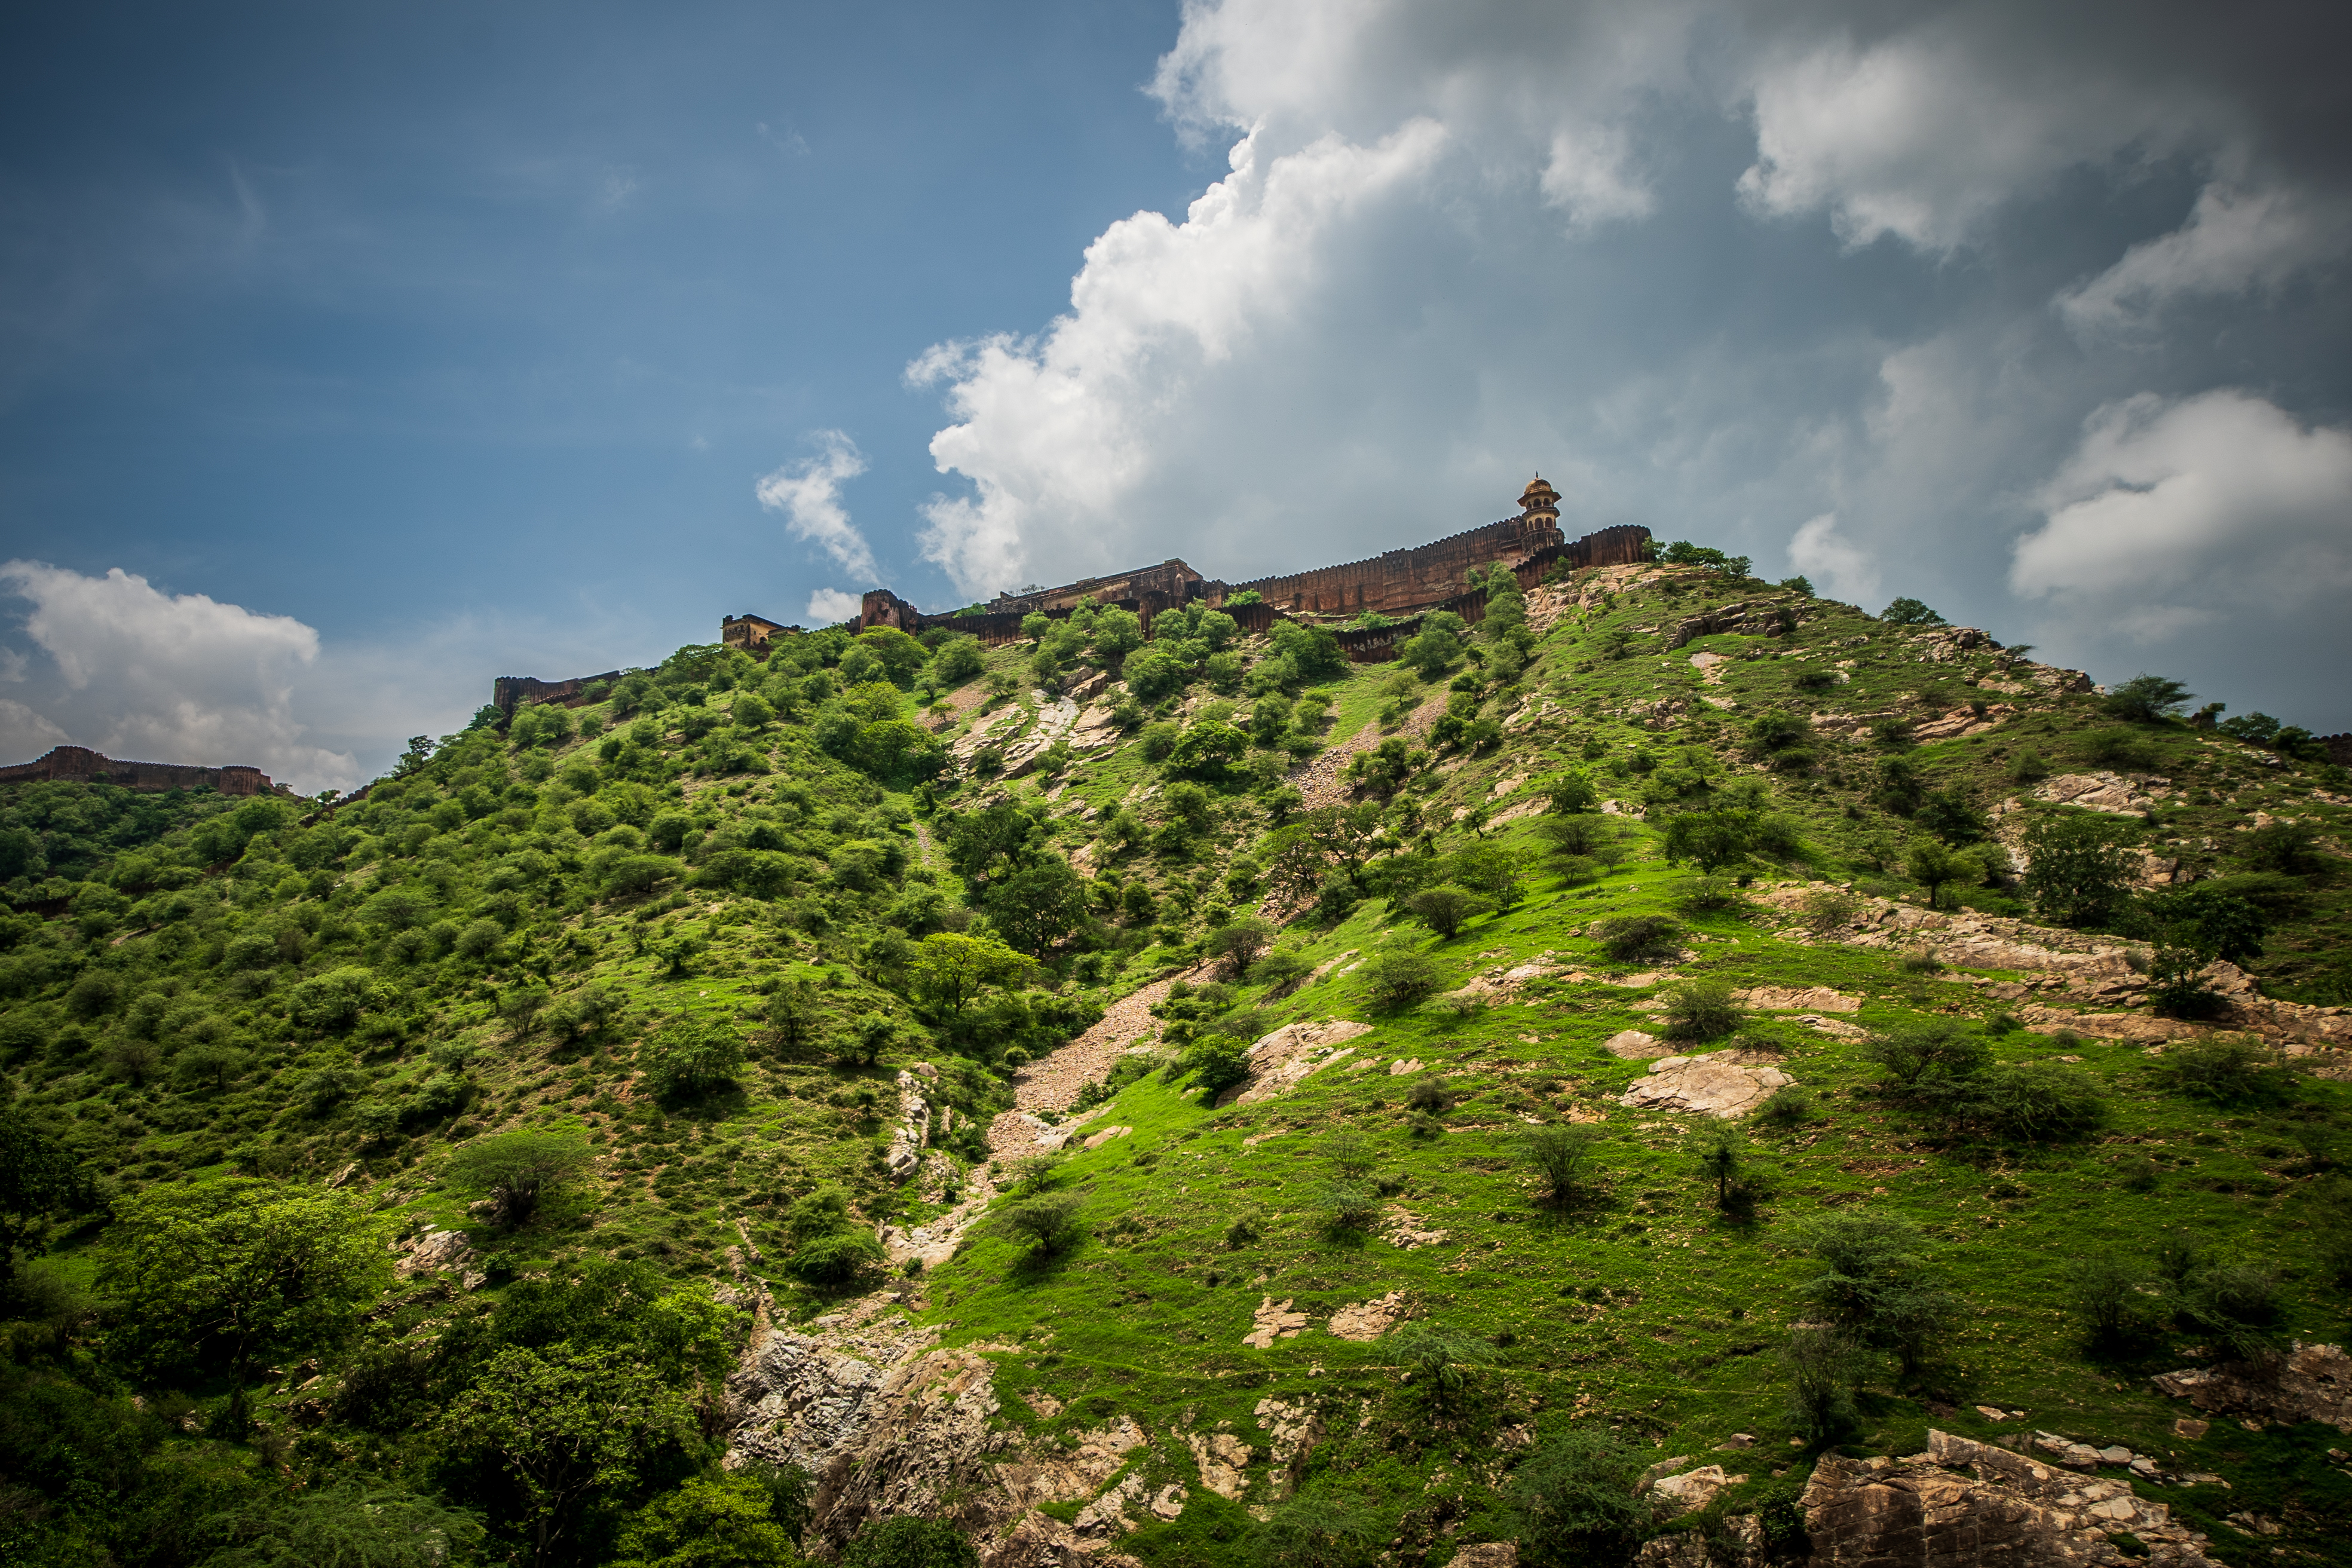
jaipur, ancient, architecture, asia, building, city, colorful, culture, destination, empire, famous, fort, fortification, heritage, heritage india, hill, historic, historical, holiday, india, indian, indian architecture, jaigarh, jaigarh fort, king, landmark, landscape, mountain, mughal, old, palace, pink, rajasthan, rajasthan palaces, rajput, retro, royal, structure, tourism, tourist, traditional, travel, vacation, vintage, wall, vegetation, mountainous landforms, nature, hill station, sky, green, natural landscape, highland, cloud, wilderness, nature reserve, mountain range, tree, geological phenomenon, jungle, ridge, mount scenery, terrain, rural area, rock, rainforest, forest, national park, geology, cumulus, outcrop, escarpment, cliff, valley, formation, fell, plateau, world, meteorological phenomenon, road, grassland